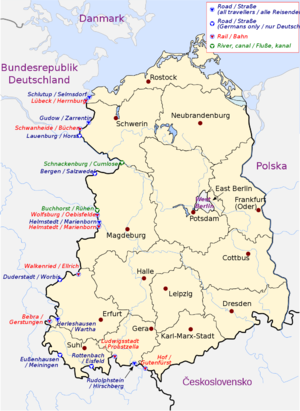
La frontière interallemande est la frontière qui séparait la République fédérale d'Allemagne et la République démocratique allemande de 1949 à 1990. En excluant le mur de Berlin, similaire mais physiquement indépendant, la frontière s'étirait sur 1 393 km de la mer Baltique à la Tchécoslovaquie.